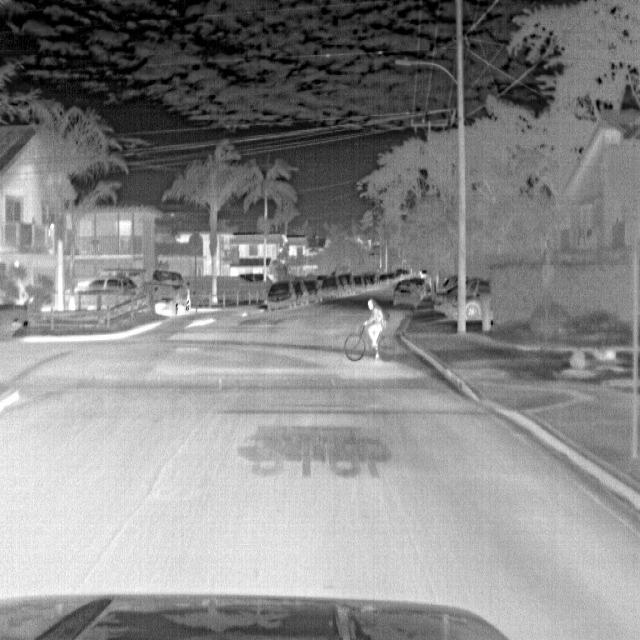
Detected objects:
label: person